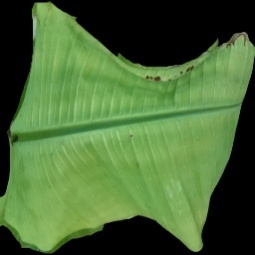
Label: Calcium